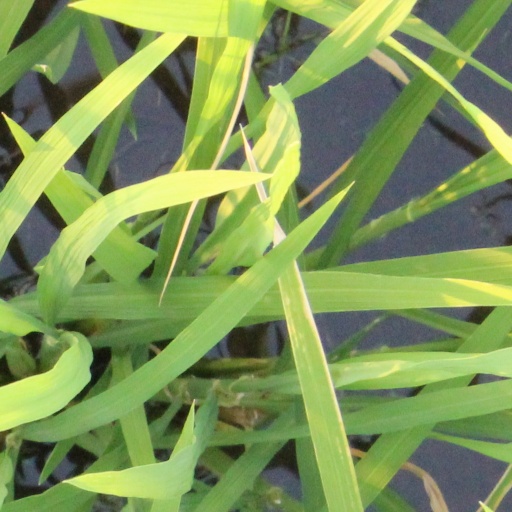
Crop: rice